Solubility pump

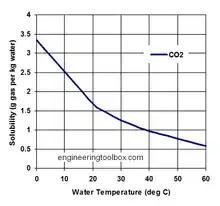
Carbon dioxide solubility in water, temperature dependency

Carbon dioxide, like other gases, is soluble in water. However, unlike many other gases (oxygen for instance), it reacts with water and forms a balance of several ionic and non-ionic species (collectively known as dissolved inorganic carbon, or DIC). These are dissolved free carbon dioxide (CO), carbonic acid, bicarbonate and carbonate, and they interact with water as follows: